João de Lisboa

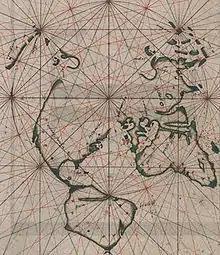
World map in the Treatise of Seamanship

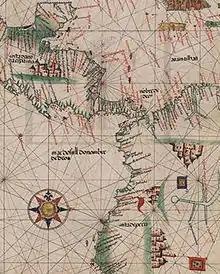
Portuguese flags in castles on Peru - Seamanship Treatise

The book can be found in Torre do Tombo National Archive (Colecção Cartográfica nº166), with an additional information that the maps are made of parchment.